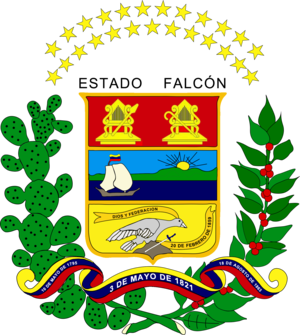
Venezuelas delstater / Delstaterne
Venezuela er inddelt i 23 delstater, et hovedstadsdistrikt og et føderalt distrikt, der består af en større række øer, samt Guayana Esequiba. Venezuela er yderligere underinddelt i 335 kommuner. Disse er underinddelt i over tusind sogn. Staterne er grupperet i ni administrative regioner.